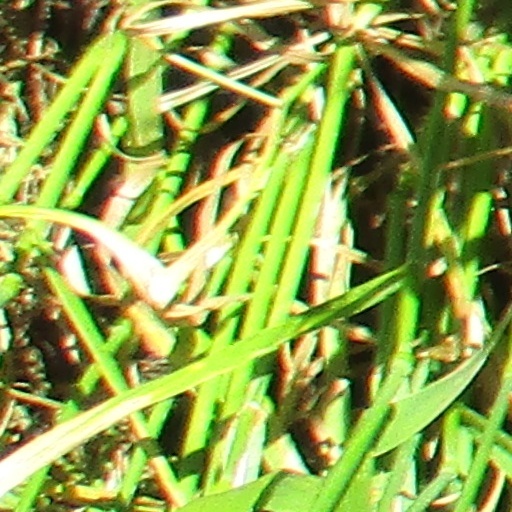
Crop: wheat